Clan Macrae

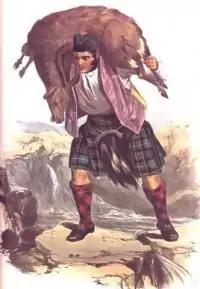
A romanticised Victorian-era illustration of a Macrae clansman by R. R. McIan from "The Clans of the Scottish Highlands" published in 1845

At that time Kintail was held by the Mackenzies, and according to John Macrae's account, there were very few Mackenzies of the chiefly line and thus the chief of that clan welcomed the Macraes because they shared a common descent and could be relied upon. Although John Macrae did not know the name of the Macrae brother who settled in Kintail, he stated that this Macrae brother married the daughter, or granddaughter, of Macbeolan who possessed a large part of Kintail before Mackenzie's rise to power. Alexander Mackenzie considered this marriage to be the real reason for the loyalty given by the Macraes to their Mackenzie lords; he did not believe the Macraes and Mackenzies to share a common ancestry in the male line as John Macrae had claimed.